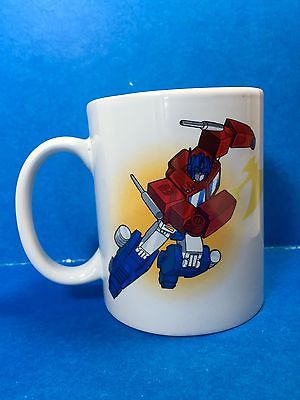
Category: mug